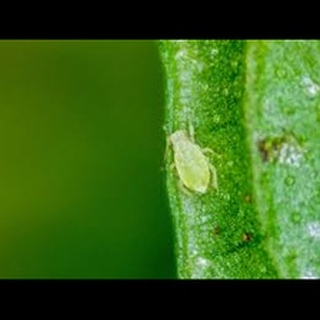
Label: wheat_aphid